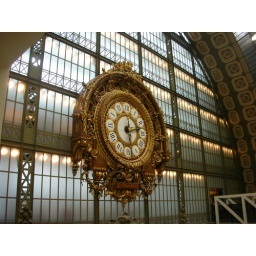
clock in the central hall of the musee d'orsay, an old train station.